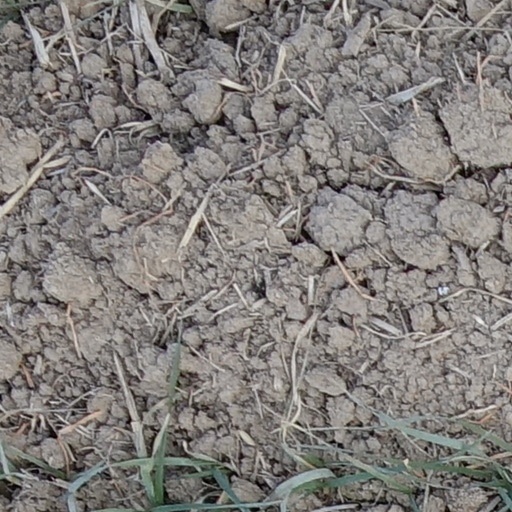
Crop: wheat